Juel

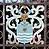
Coat of Arms of the Juel family

Juel is a Nordic surname and also a name of the family belonging Danish and Norwegian nobility.